Siege of Kőszeg

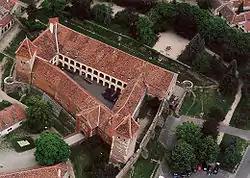
Aerial view of Jurisics Castle in Kőszeg

Located south of Sopron, the small town of Kőszeg was only a few miles from the Austrian border. It was held by a task force commanded by the Croatian soldier and diplomat Nikola Jurišić. Kőszeg was not considered a place of importance. It was an insubstantial obstacle and many stronger places had yielded without a fight. The Grand Vizier of the Ottomans, Ibrahim Pasha, did not realize how poorly defended Kőszeg was. After taking a few minor places, Suleiman came to join Ibrahim Pasha shortly afterwards, when the siege had already started.